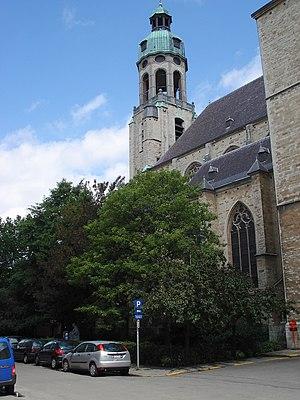
L'église Saint-André est un édifice religieux catholique de style baroque sis à Anvers, en Belgique. Construite au XVIᵉ siècle comme église conventuelle des Augustins. Elle est aujourd'hui église paroissiale.
Lode Zielens est un écrivain flamand, né dans un quartier populaire d’Anvers le 13 juin 1901 et mort le 28 novembre 1944. Autodidacte, il est l’auteur, en dépit de sa mort prématurée, d’une liste appréciable de romans et récits réalistes, souvent à forte portée sociale. Il fut engagé à la fois dans le mouvement ouvrier et dans le mouvement d’émancipation flamande. Il reste avant tout l’auteur du roman Moeder, waarom leven wij?, généralement — et sans doute un peu schématiquement — qualifié de ‘naturaliste’, qui fut adapté pour le petit écran en 1993, et qui trouve encore quelques lecteurs aujourd’hui.